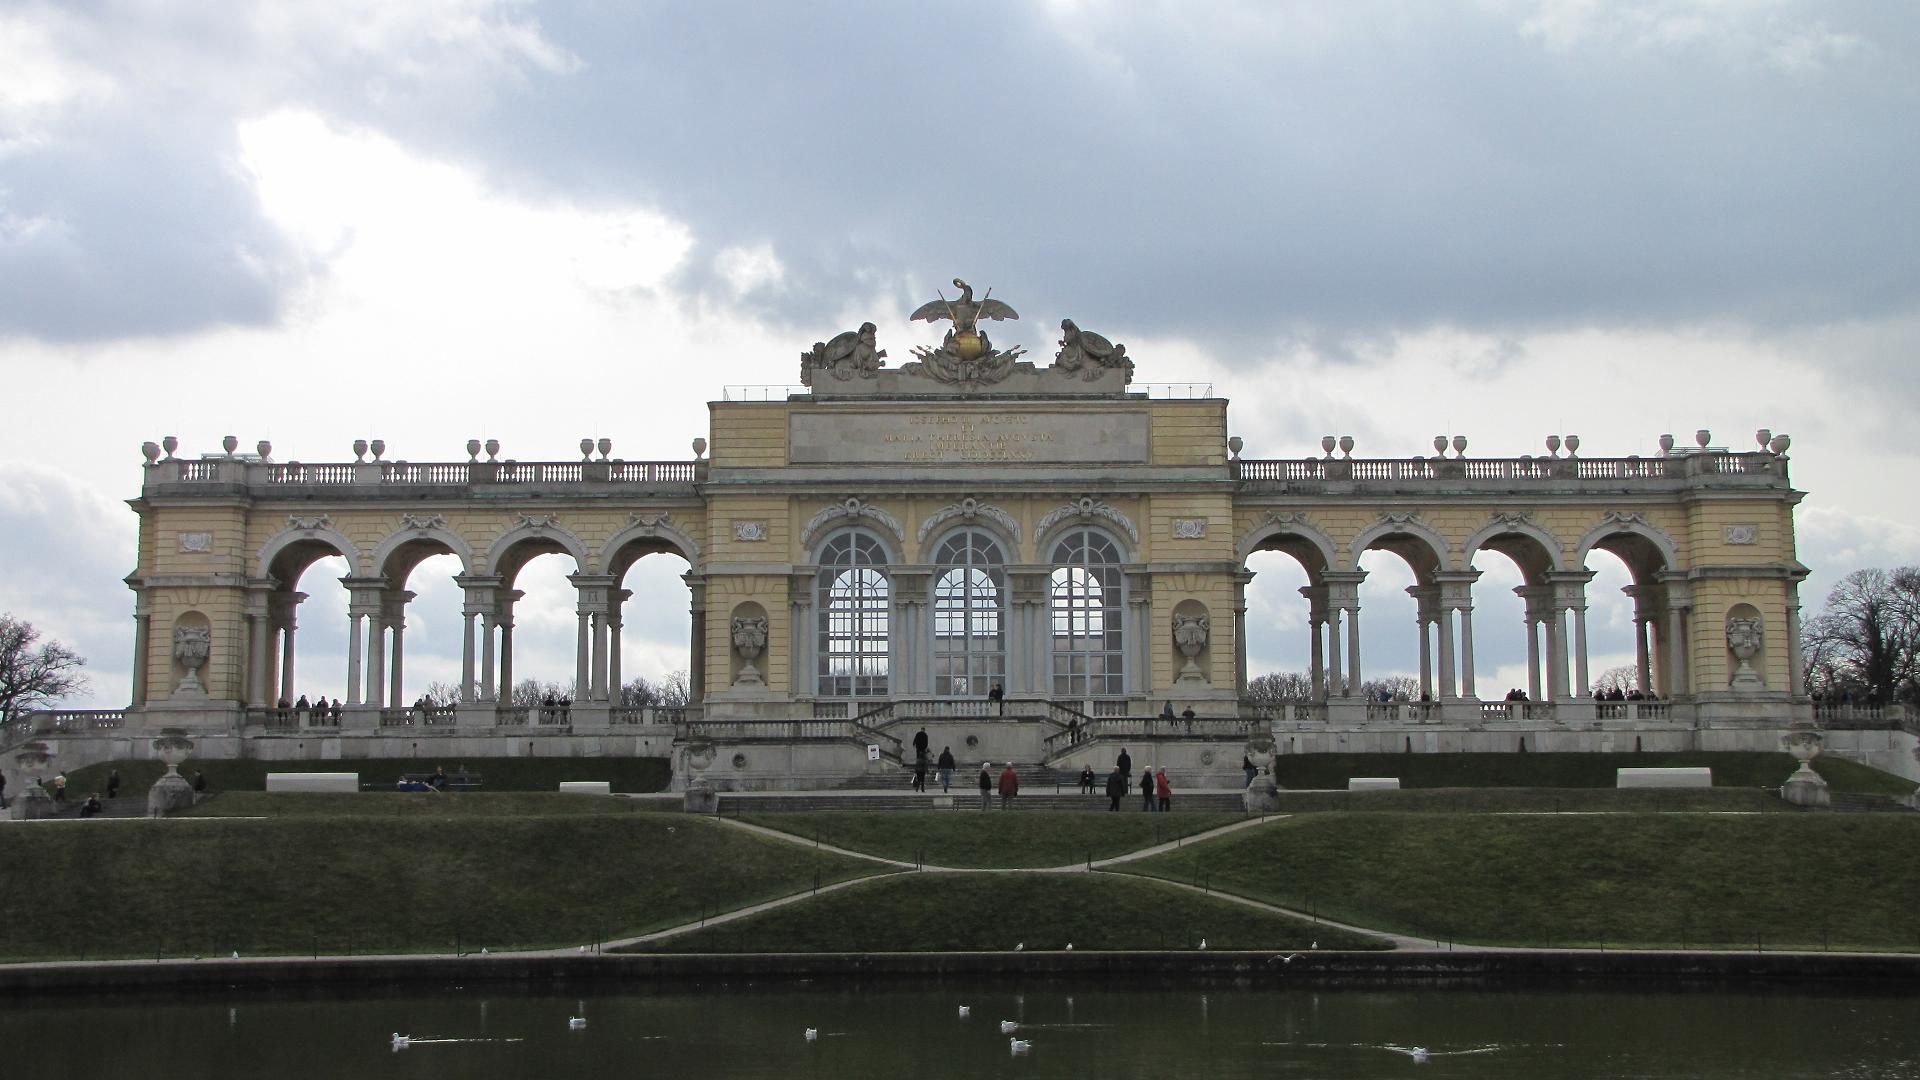
architecture, palace, monument, arch, landmark, sightseeing, tourism, trip, austria, wien, gloriette, ancient history, public holiday, ancient roman architecture, schonbrunn palace